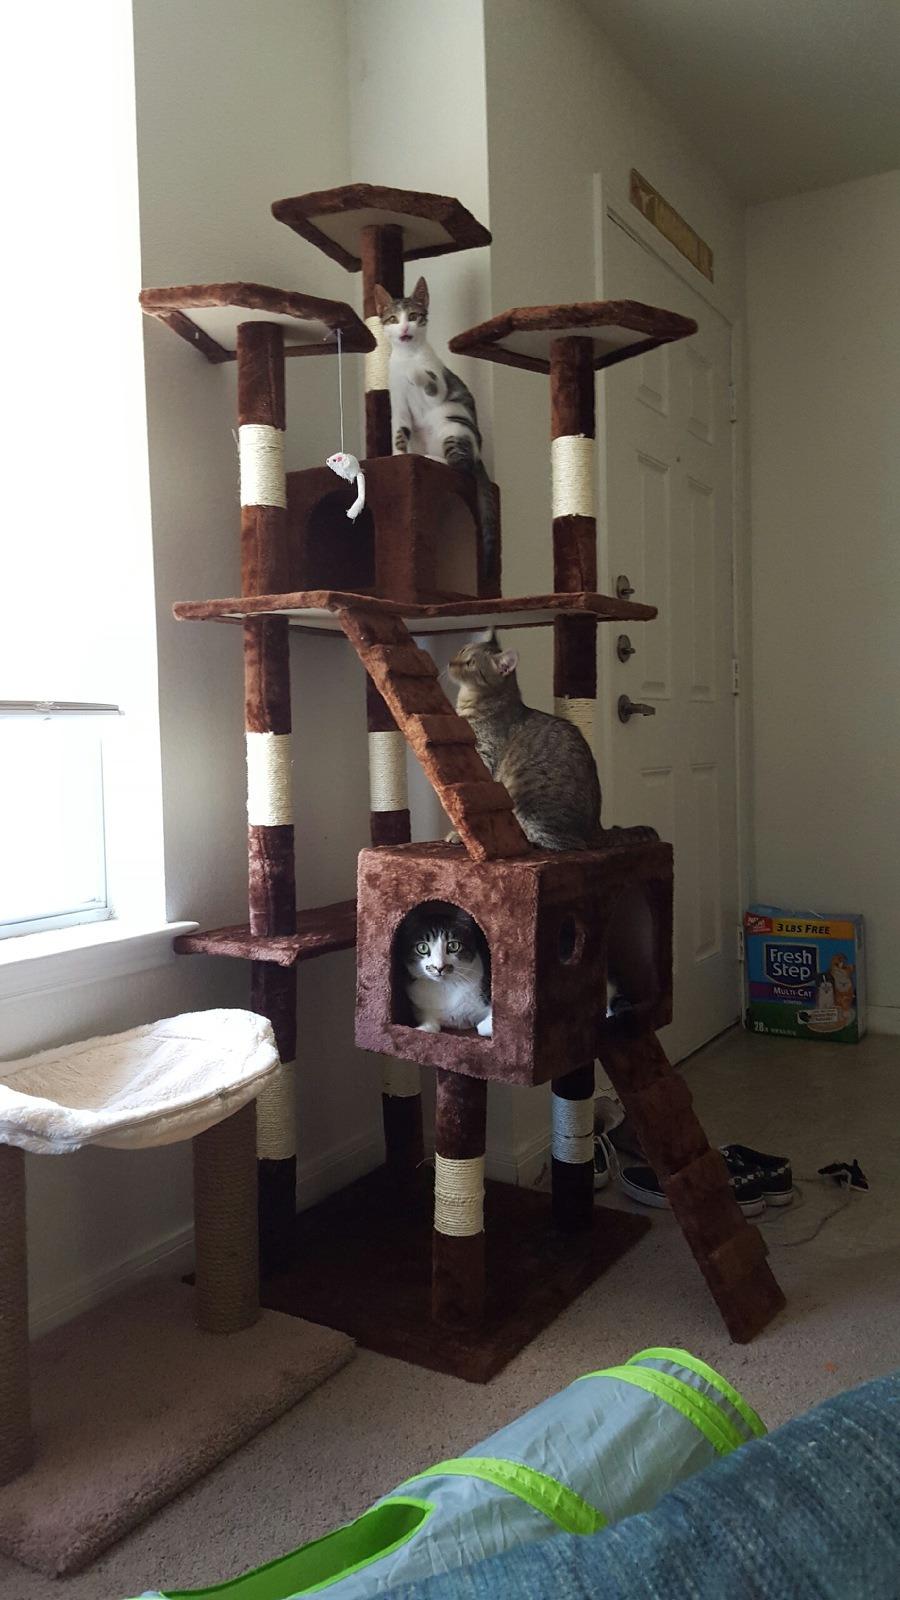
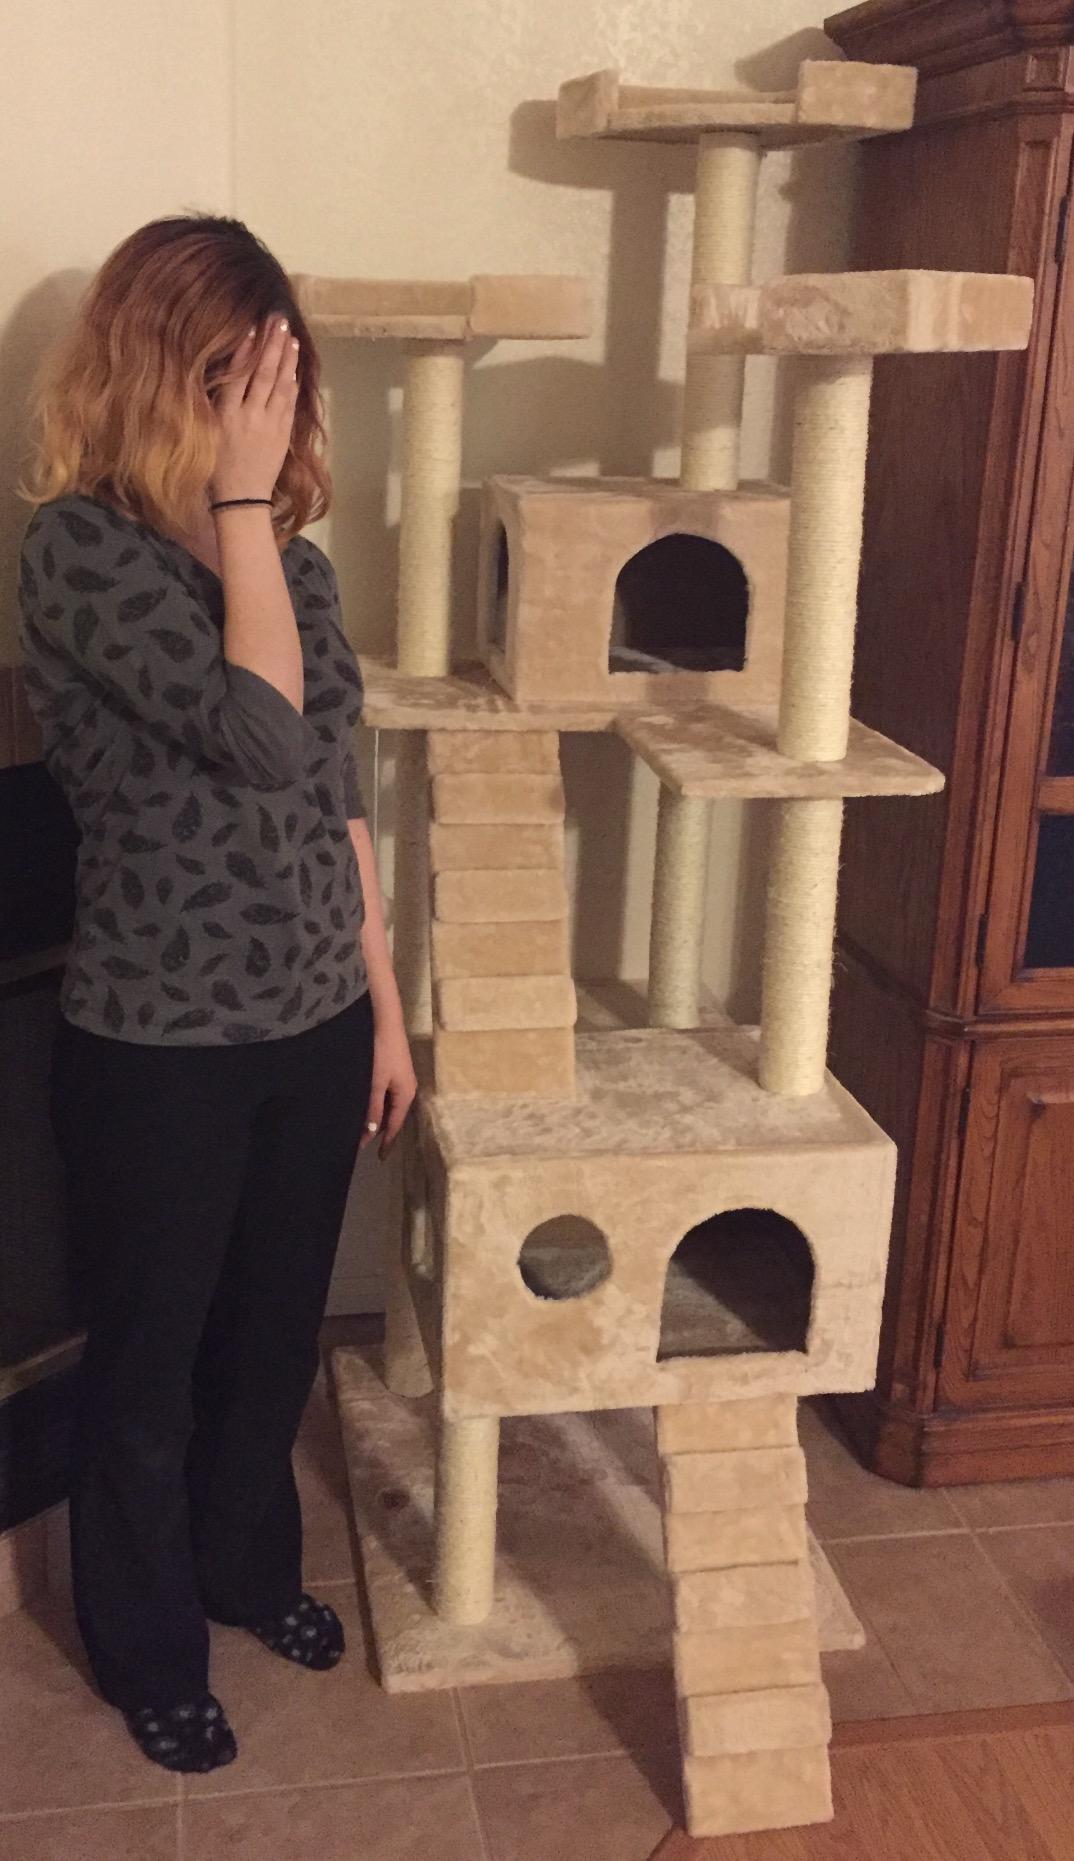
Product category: items_cat tree
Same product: no